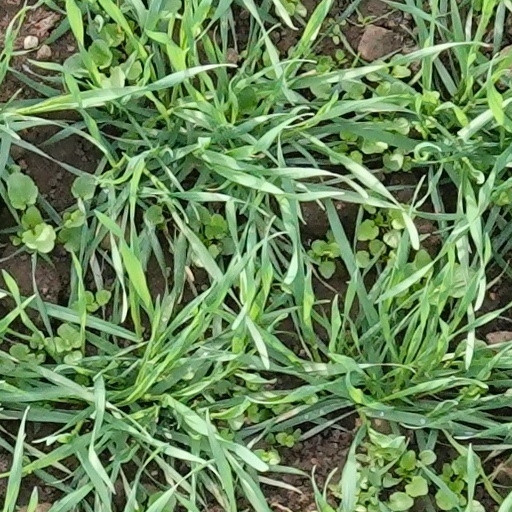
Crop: wheat